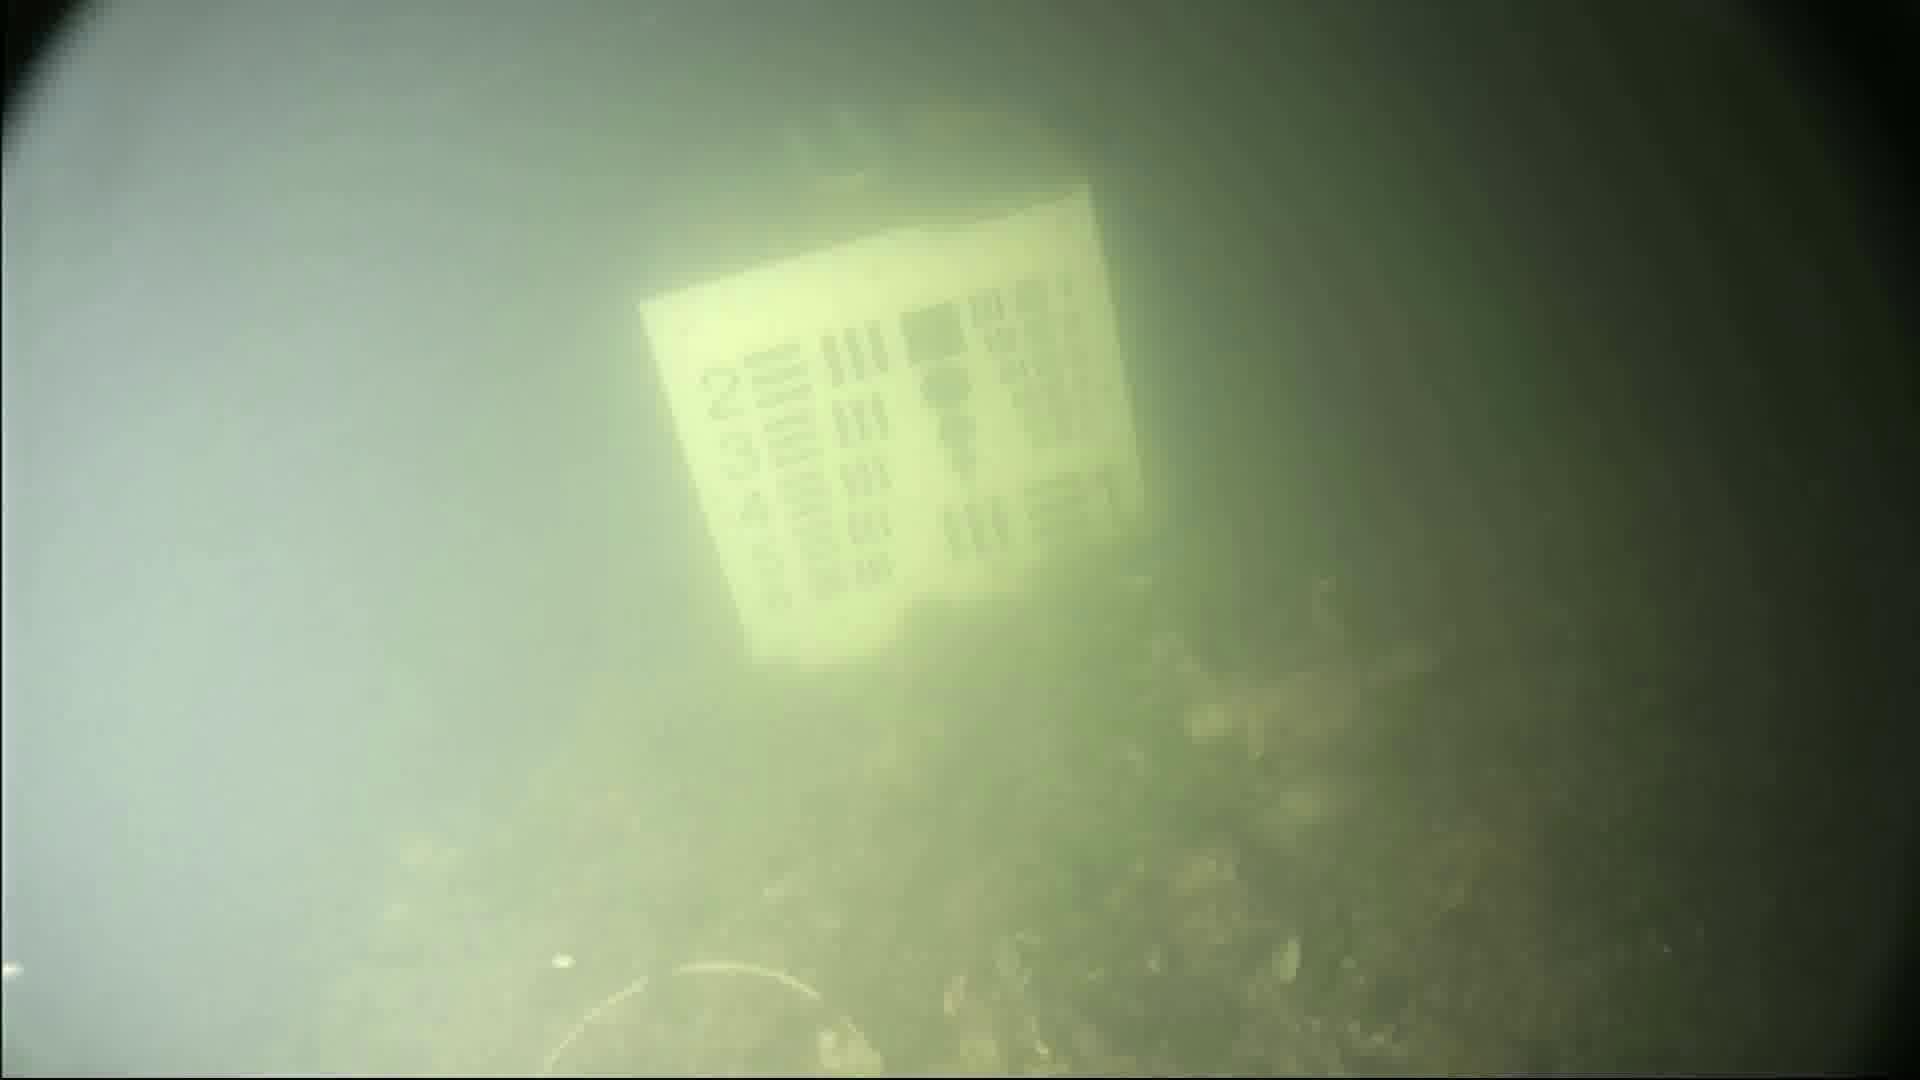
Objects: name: crab